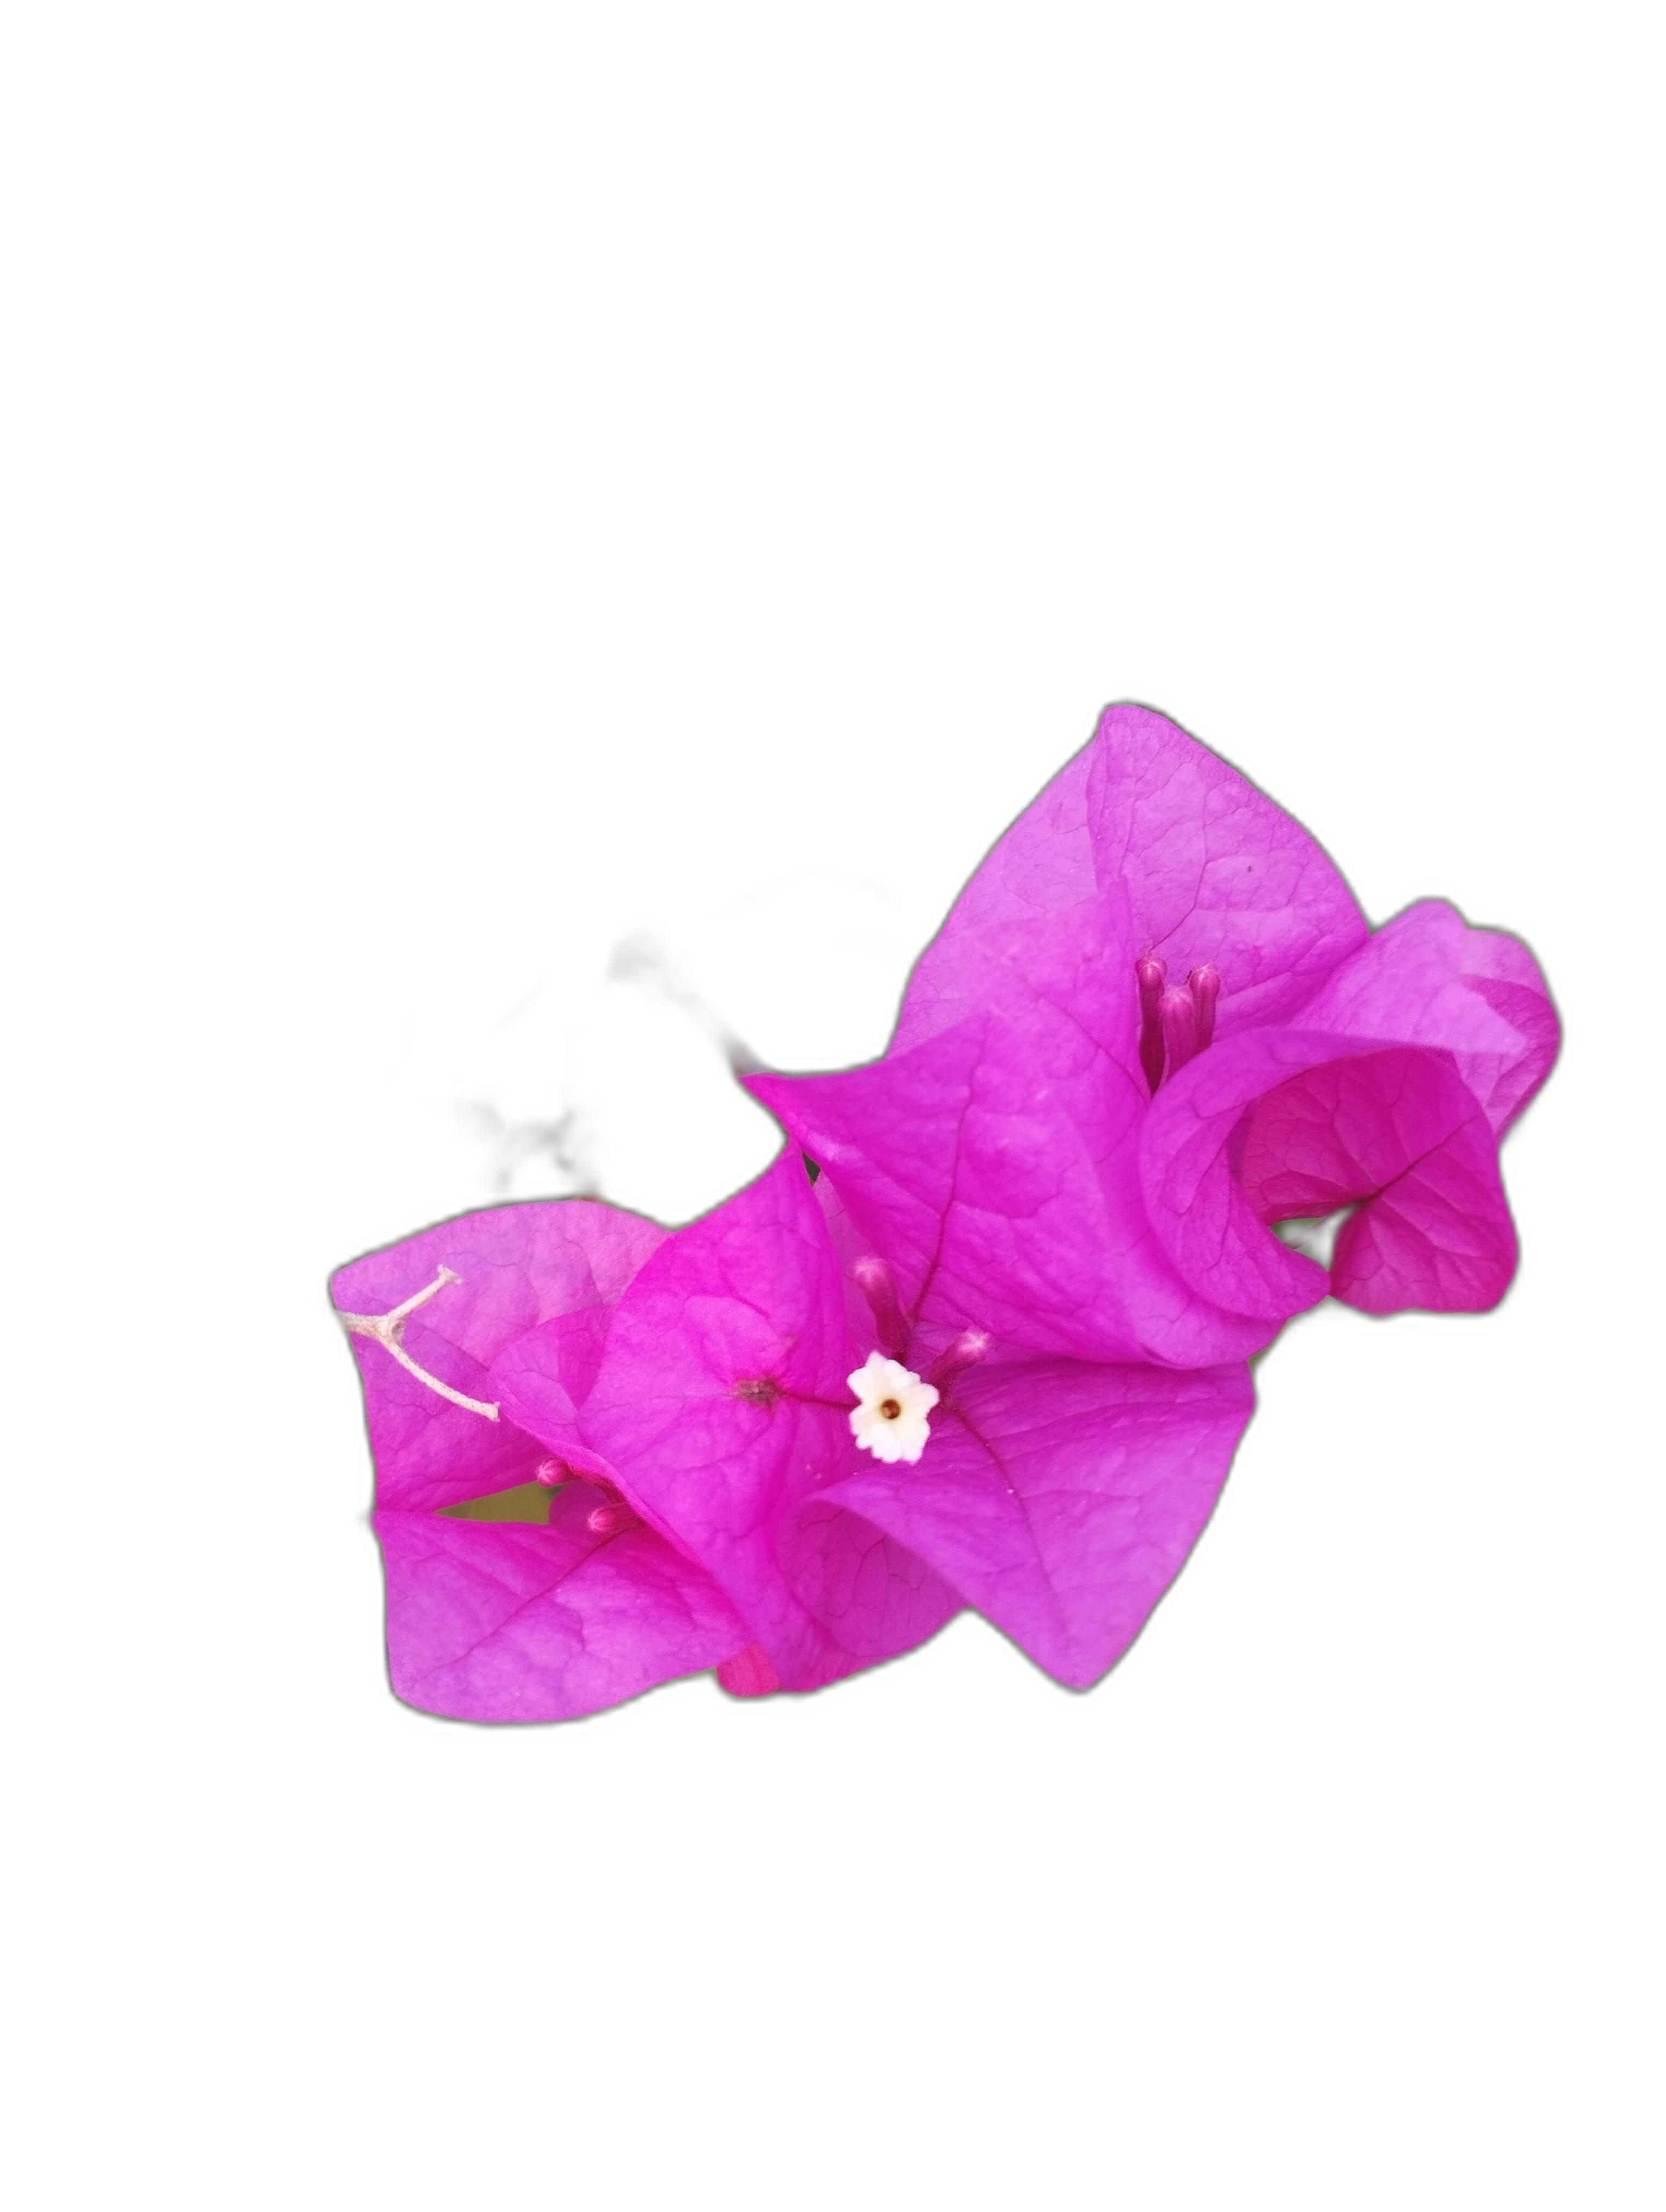
Label: Bougainvillea